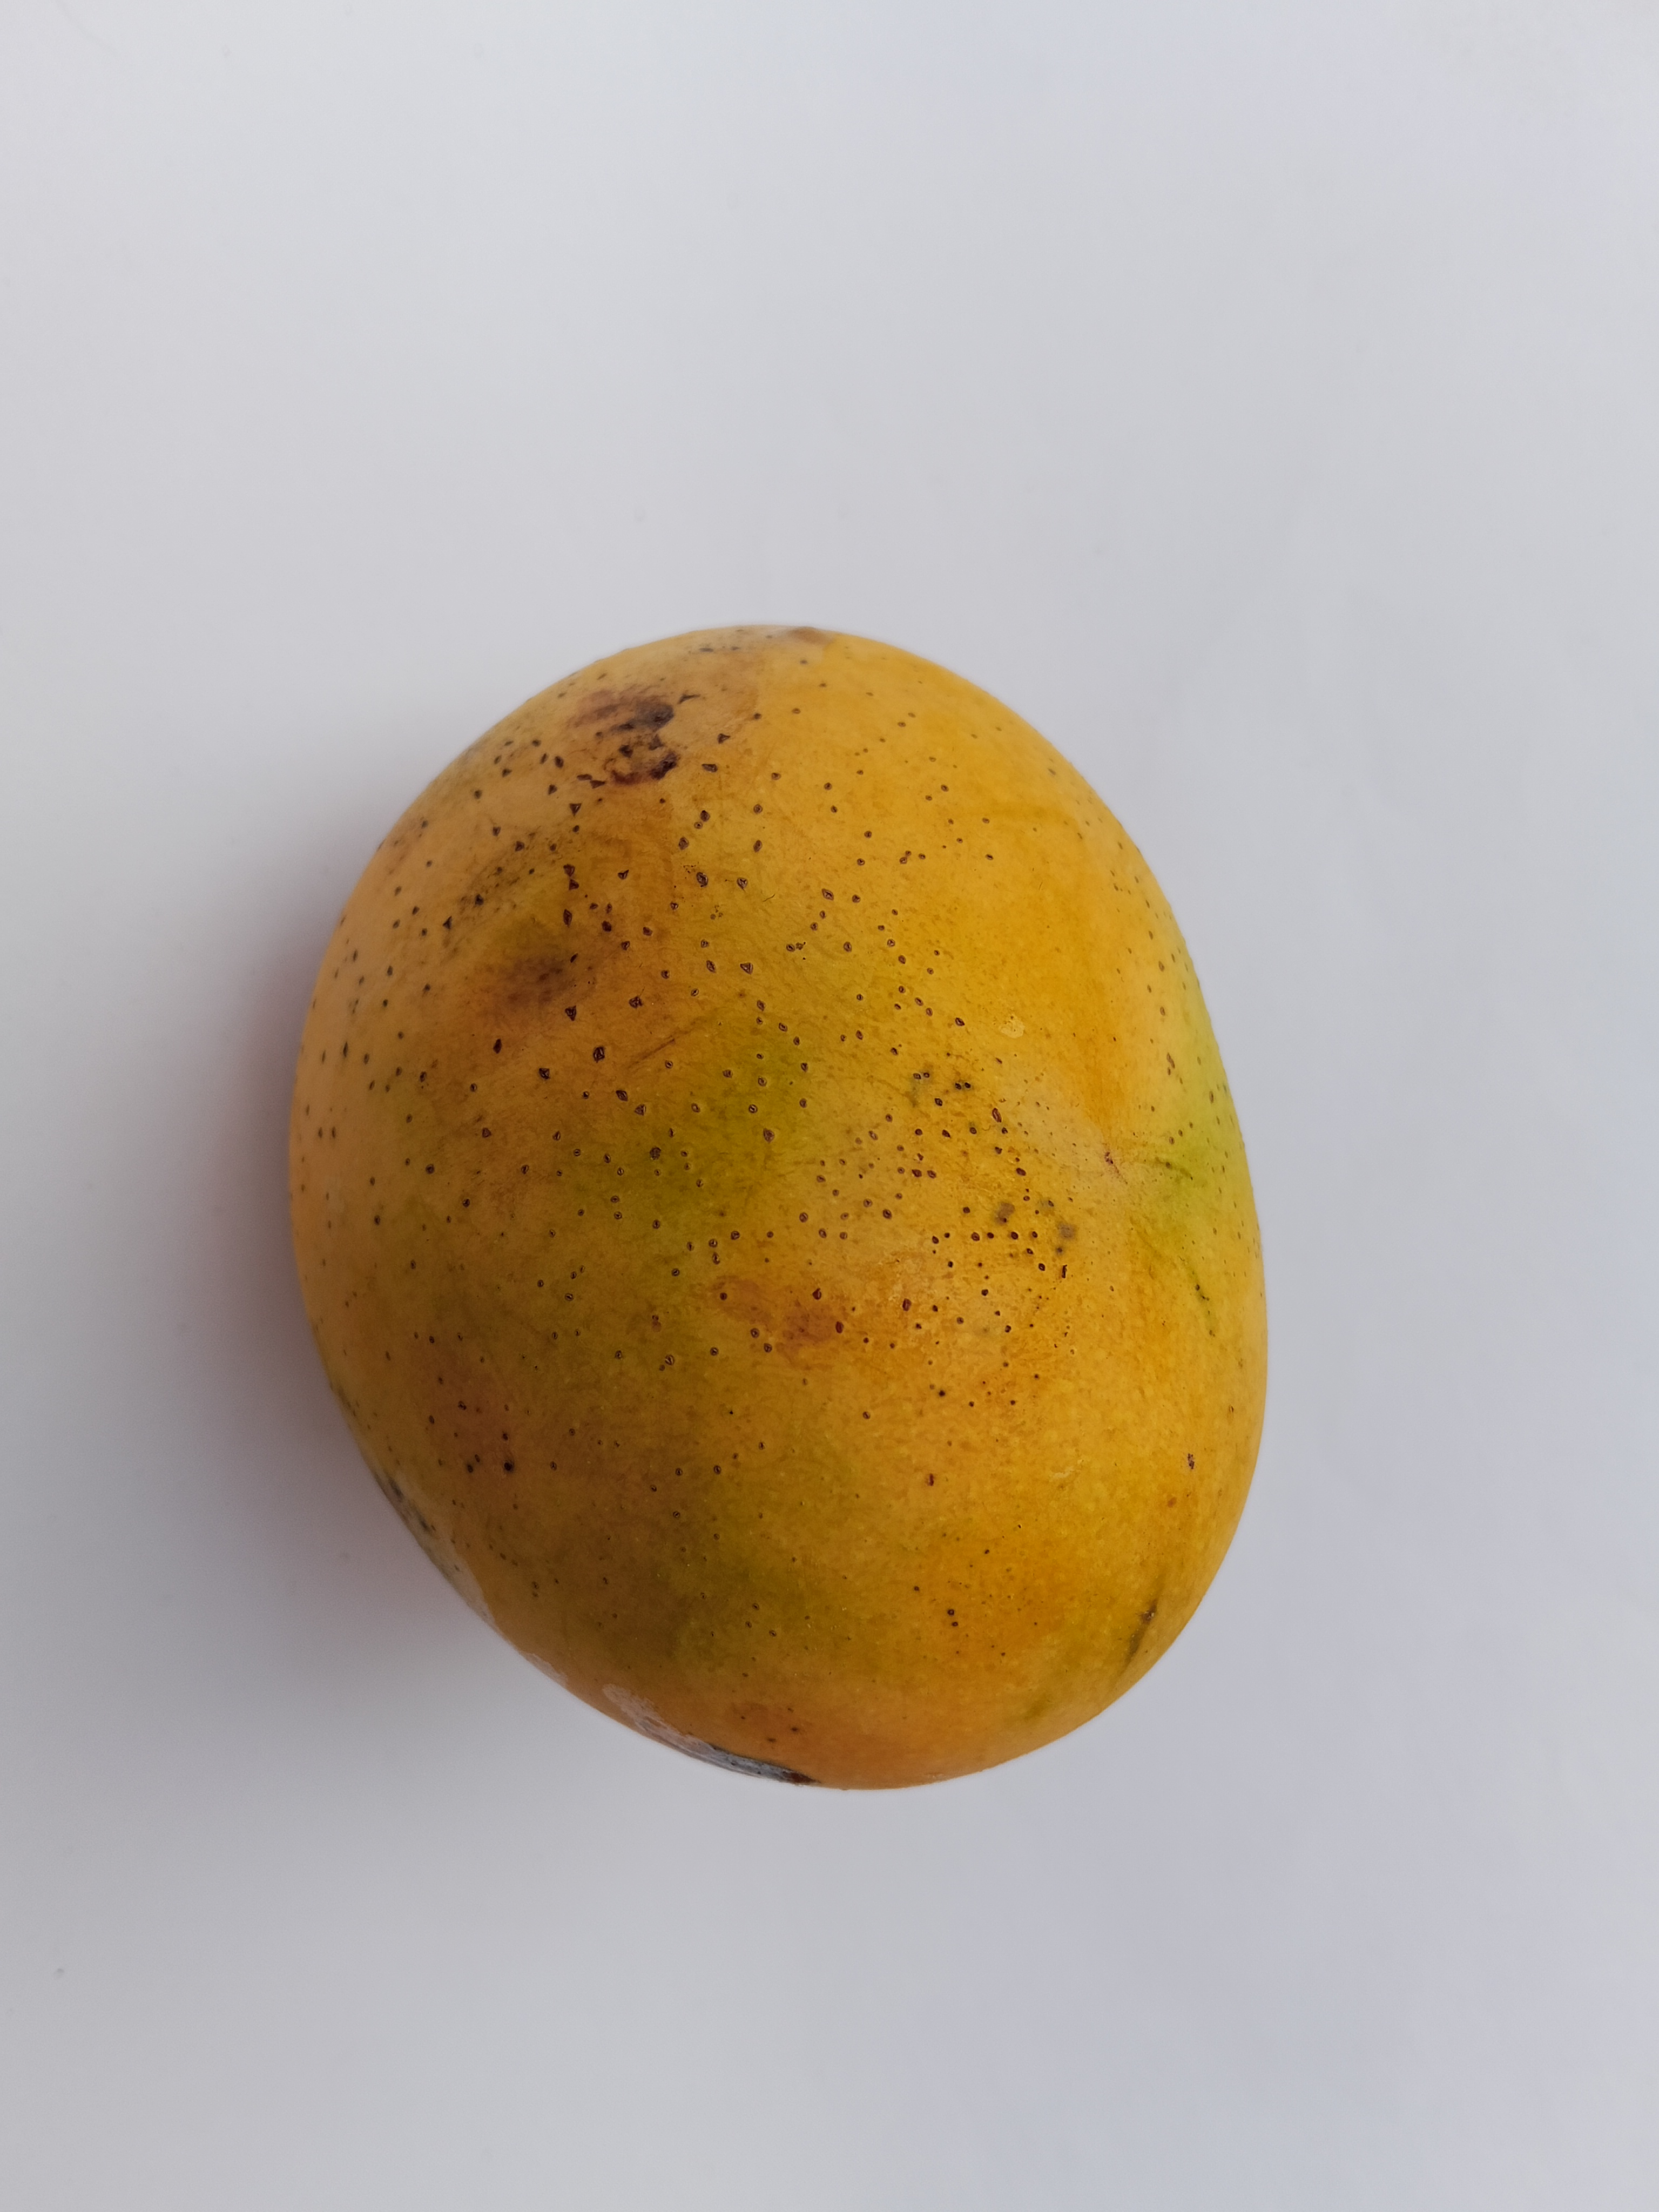
Mango variety: Sundari